Olbrich Botanical Gardens

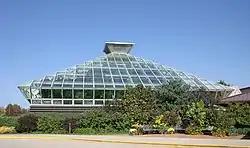
Bolz Conservatory

Olbrich Botanical Gardens is a 16-acre outdoor botanical garden and 10,000-square-foot conservatory in Madison, Wisconsin. Founded in 1952 and named for its founder, Michael Olbrich, the gardens are owned and operated jointly by the City of Madison Parks and the non-profit Olbrich Botanical Society.